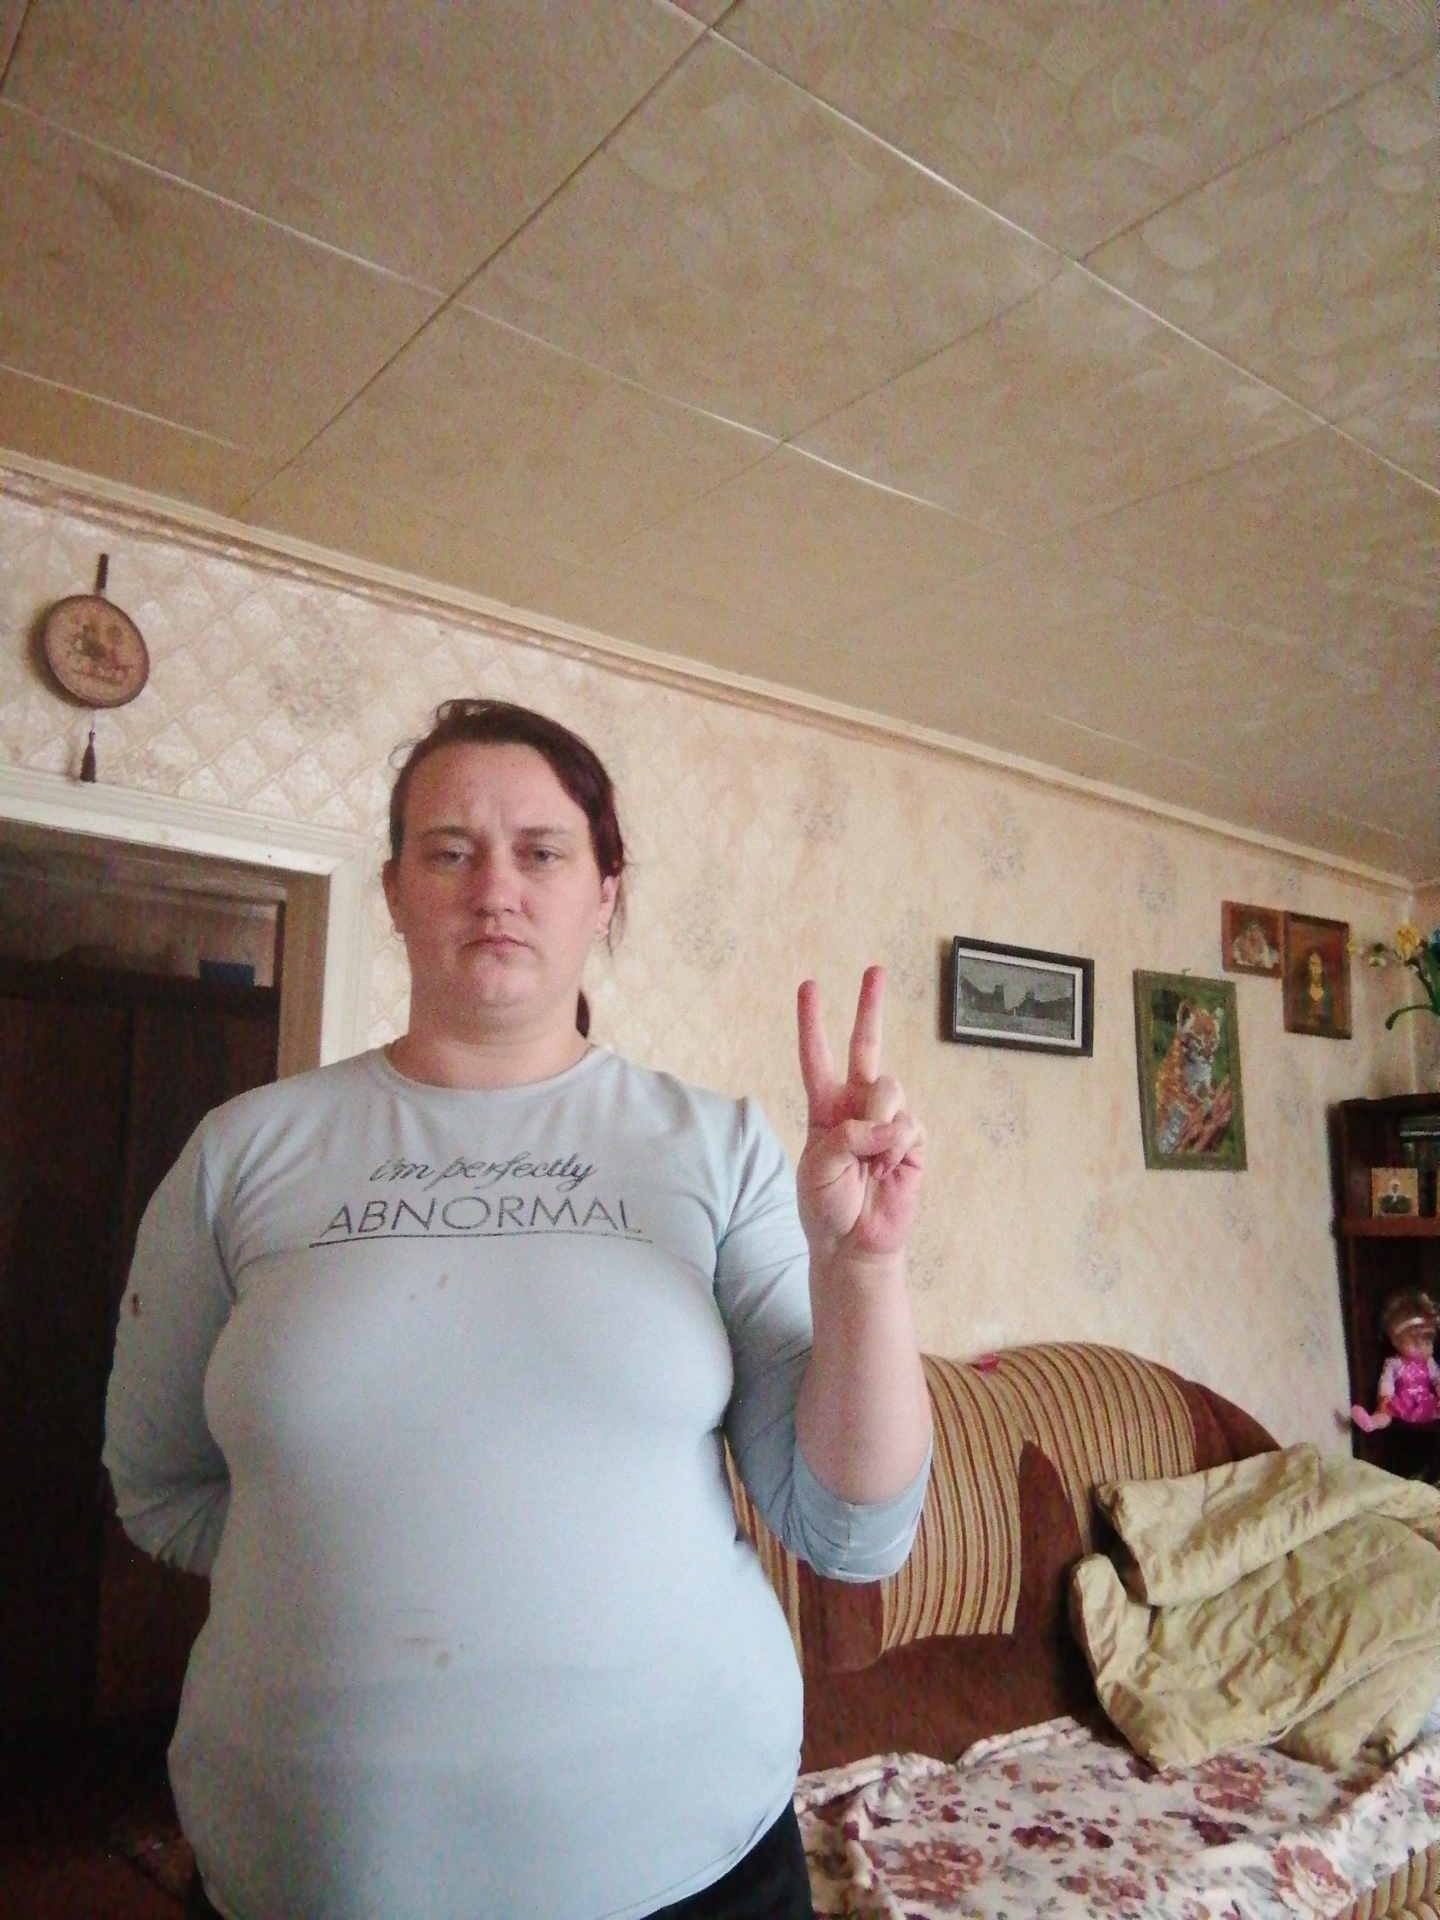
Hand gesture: peace